Necessity and Urgency Decree

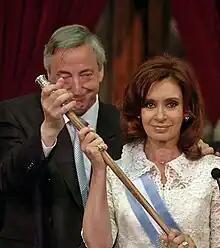
Former President Néstor Kirchner has the highest average of DNU per year. His wife, President Cristina Fernández, has the lowest average.

Eduardo Duhalde, interim President between 2002 and 2003, was the President who signed more DNUs per year since the 1983 return to civilian rule. He promulgated 158 DNUs in one year. Those decrees were not checked by the Congress.